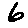
Label: 6